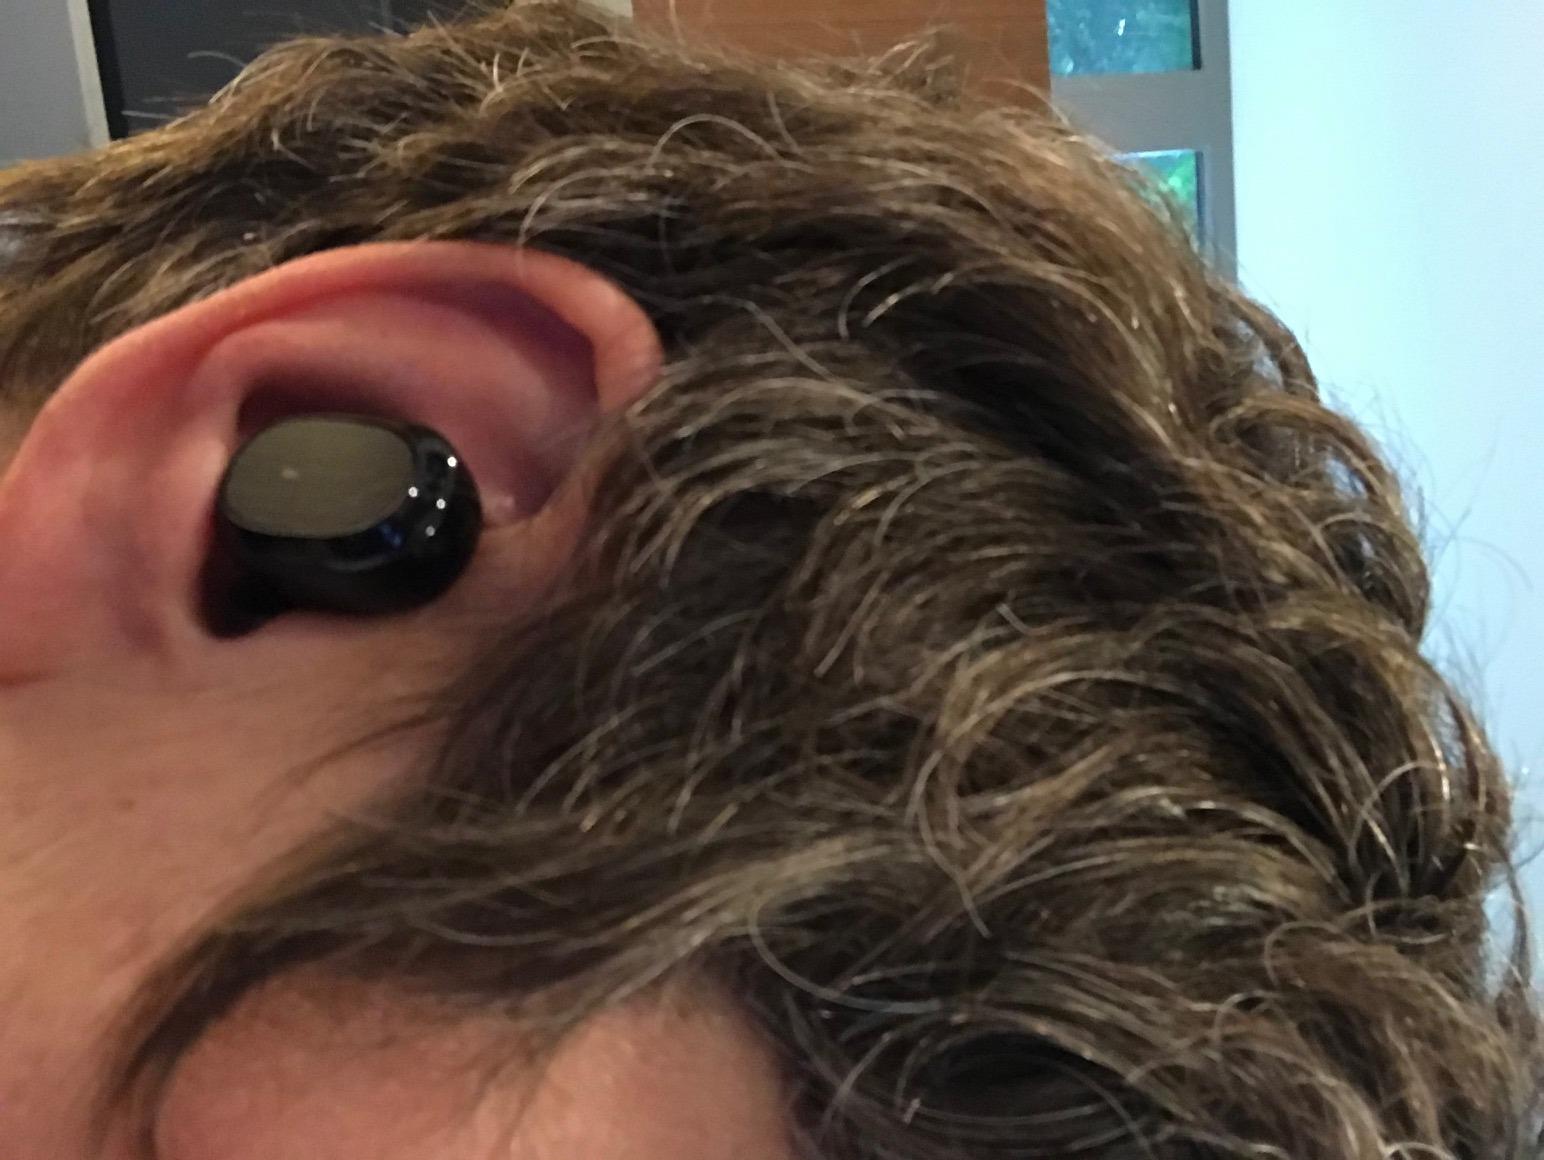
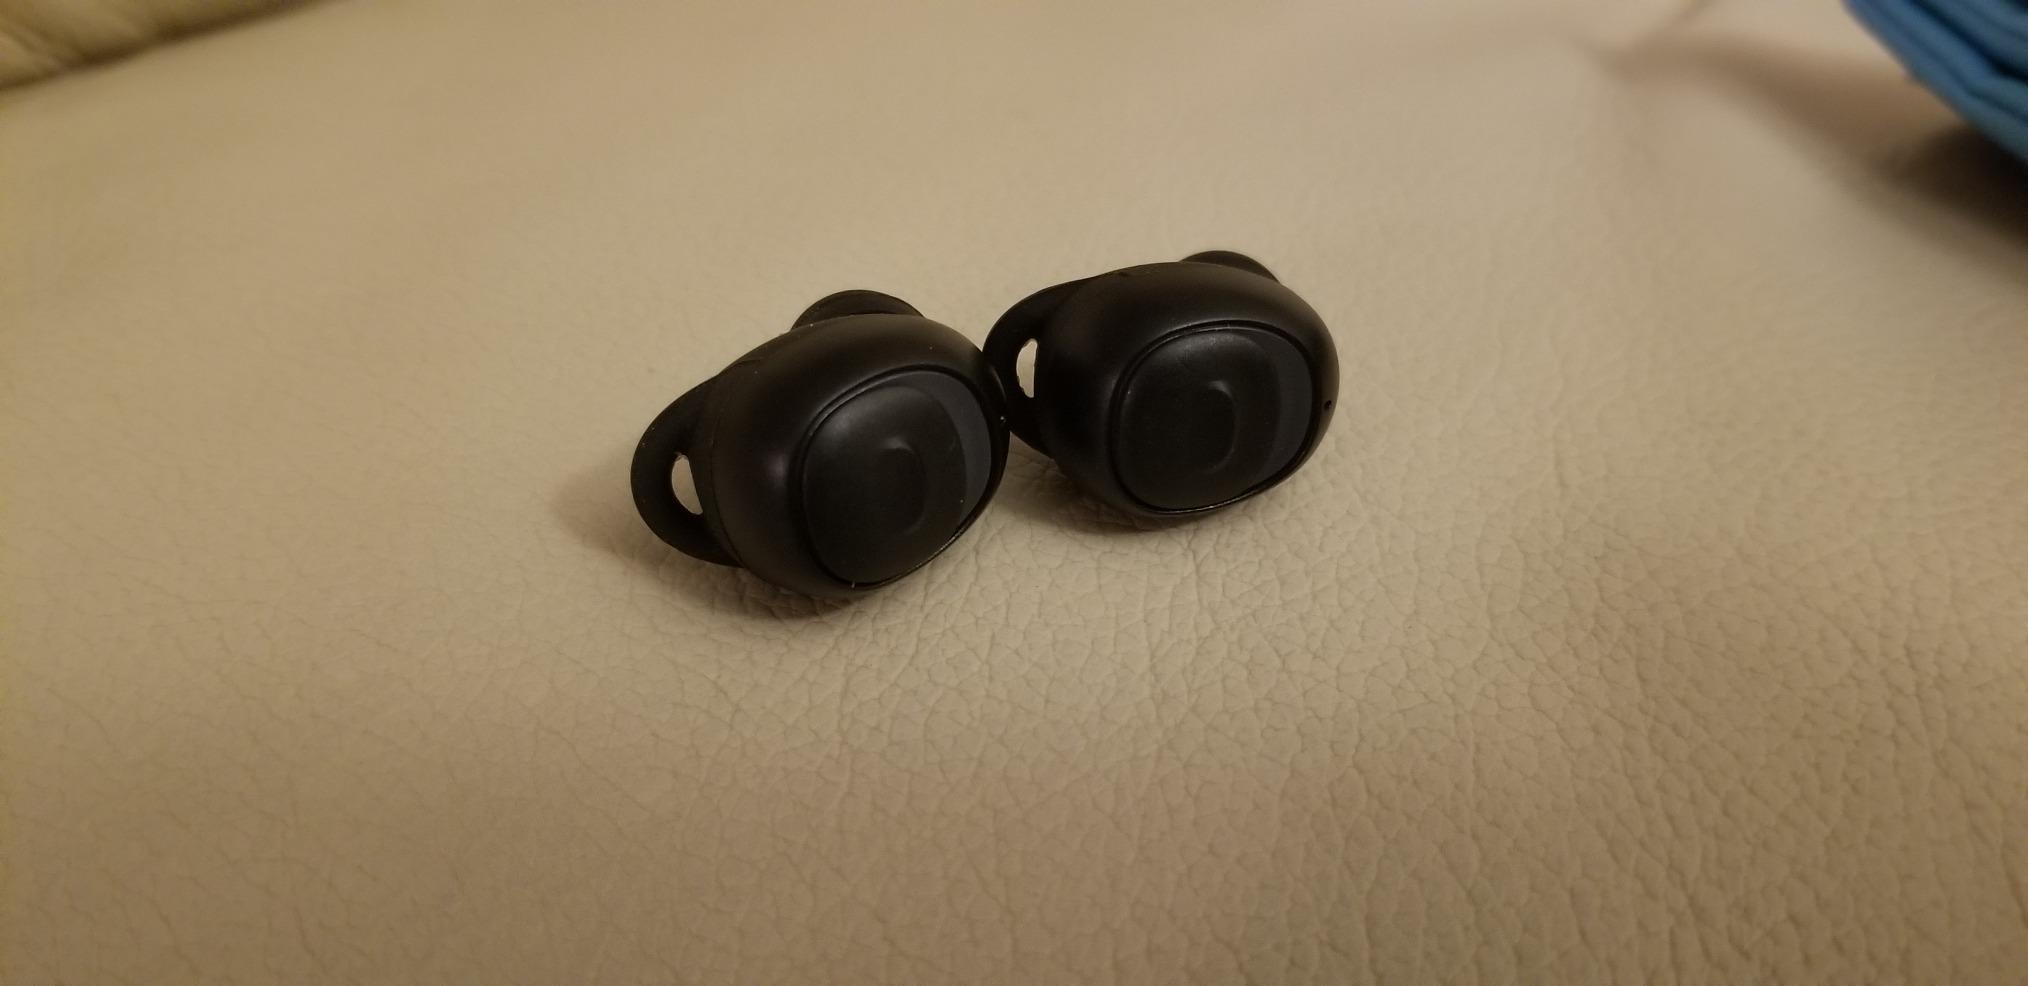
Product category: earbuds
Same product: no